High Street, Lincoln

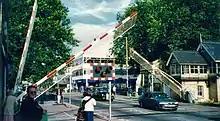
Two main railway lines used to cross the High Street.St Marks has gone, leaving this one at Lincoln Central

The greatest concentration of listed buildings is north of the railway station in the pedestrianised area where most of the city's commercial, retail and cultural areas are located. South of the railway station there are fewer listed buildings the street is a busy urban road numbered the B1262.